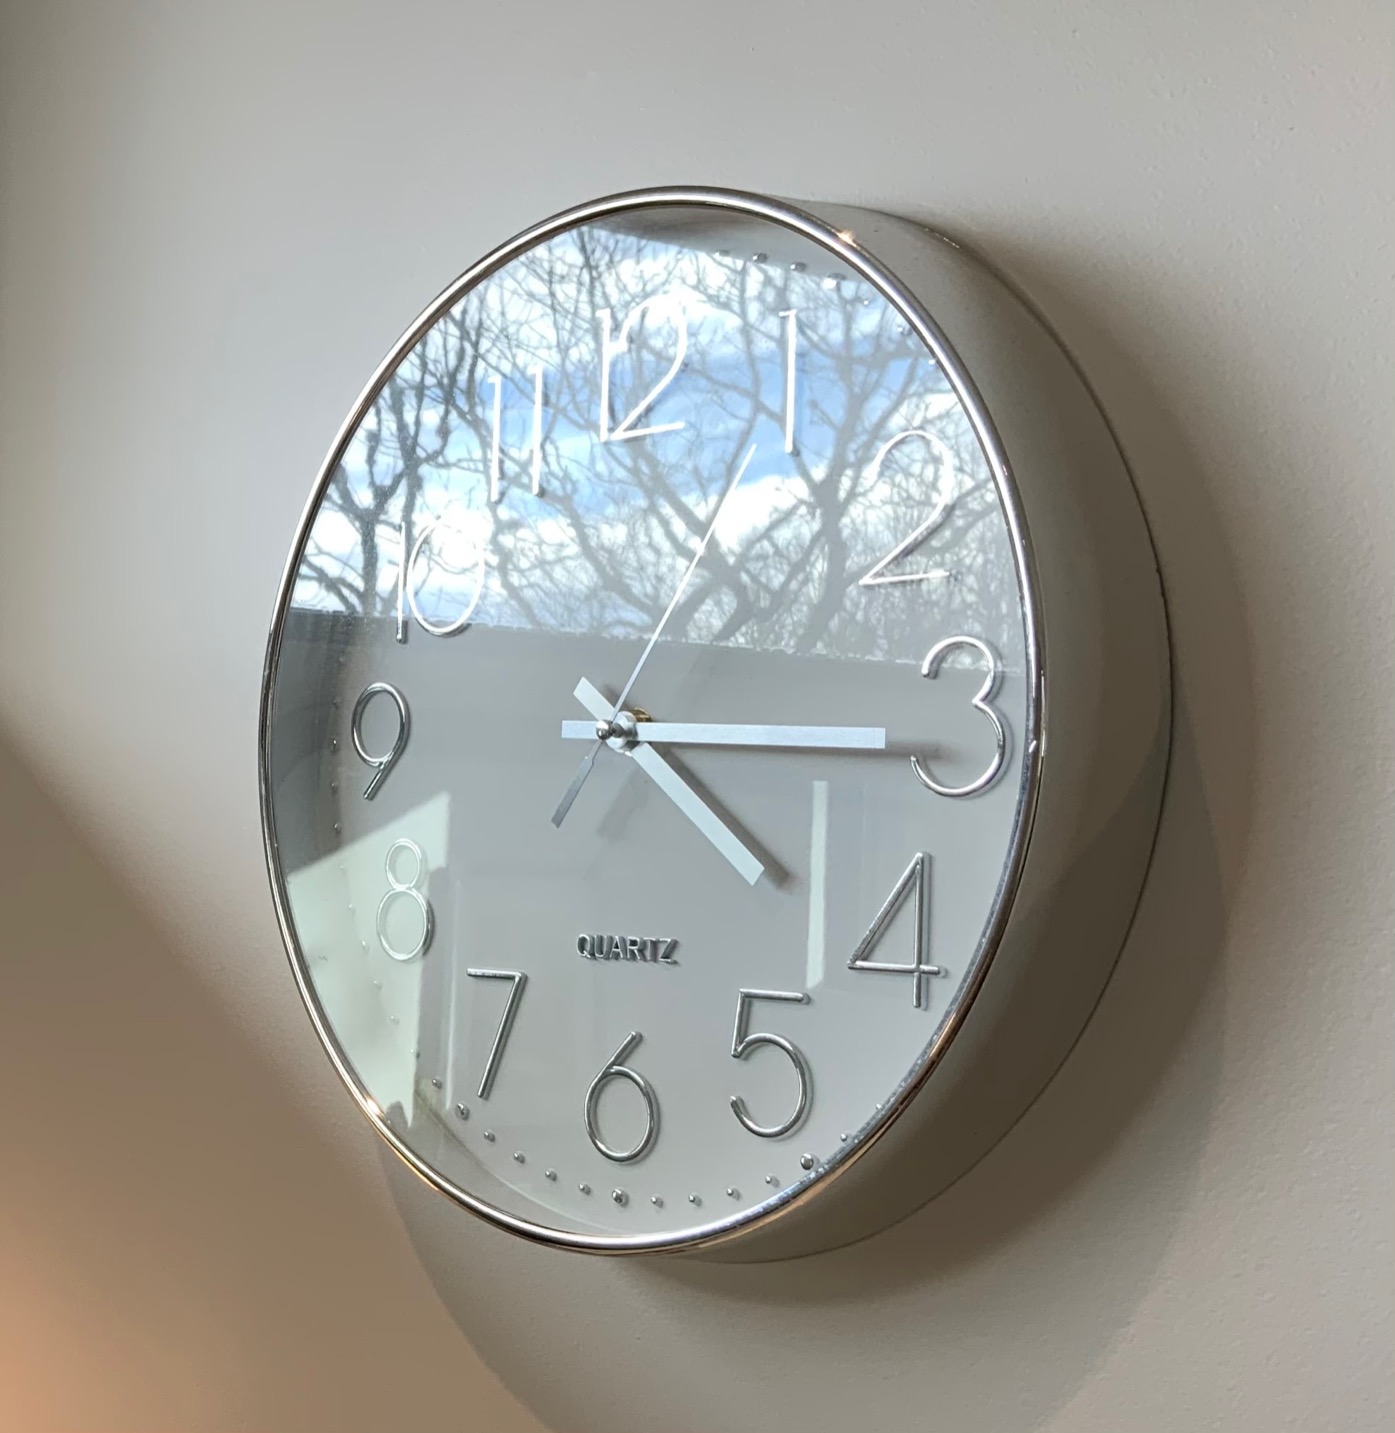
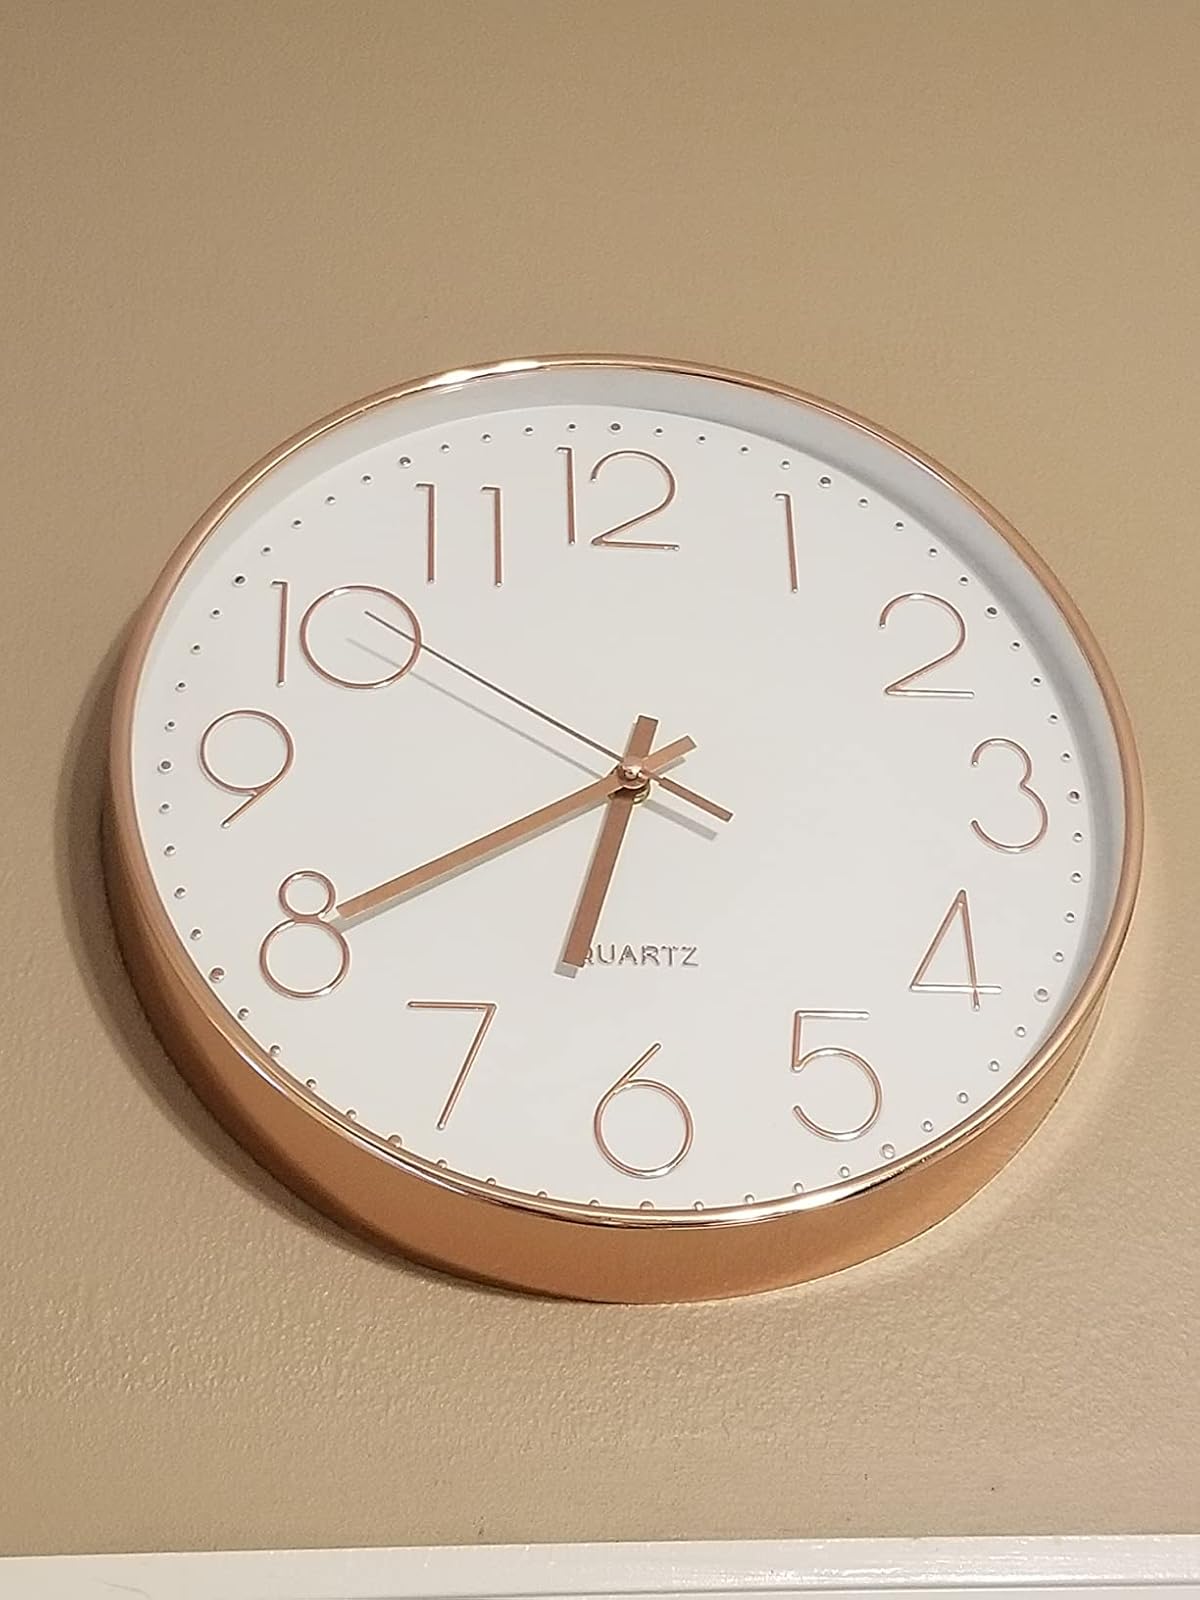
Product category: clock
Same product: no